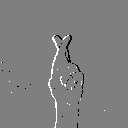
ASL letter: r